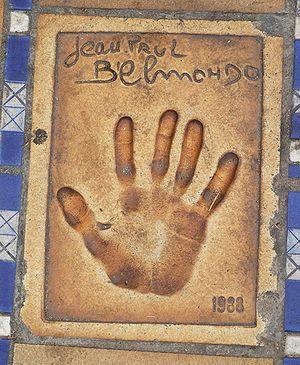
Jean-Paul Belmondo, né le 9 avril 1933 à Neuilly-sur-Seine, est un acteur français. Il a été également producteur de cinéma et directeur de théâtre.